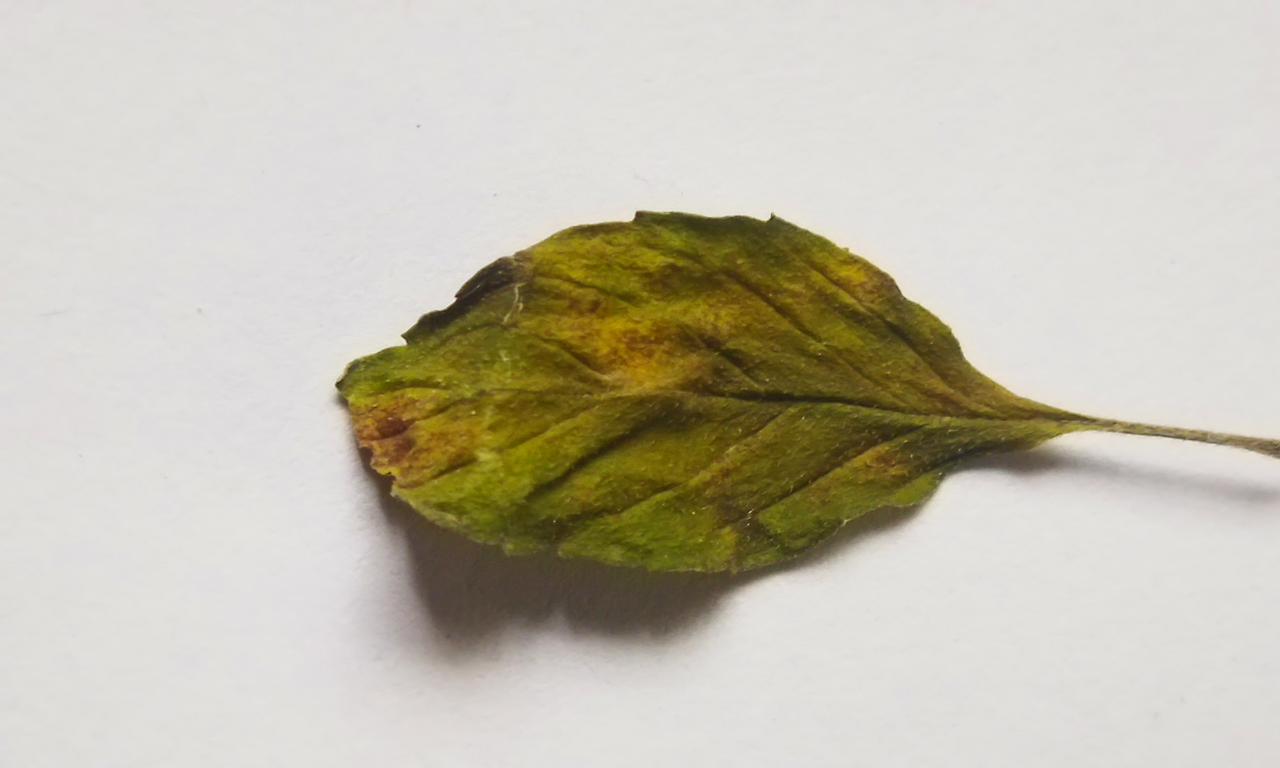
Label: Spoiled